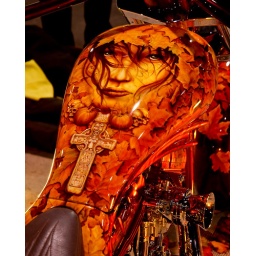
One of the custome bikes at the bike show at the Toronto International Centre in Toronto, Ontario.